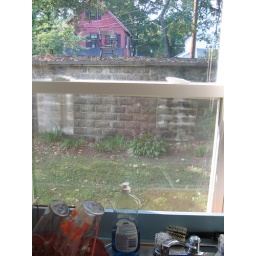
View from sink in kitchen